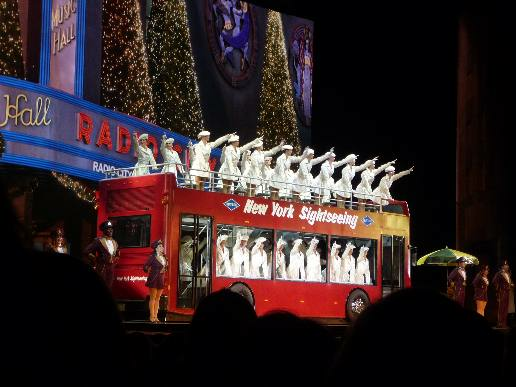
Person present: Yes